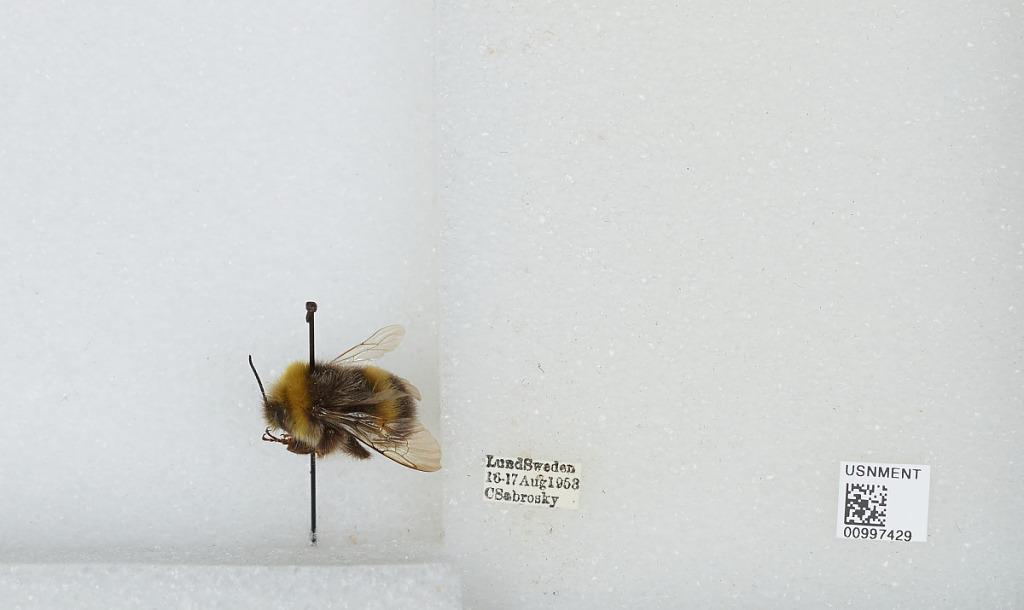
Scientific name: Bombus (Bombus) lucorum (Linnaeus)
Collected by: C. Sabrosky
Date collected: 1953-8-16
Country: Sweden
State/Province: Skåne
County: Lund
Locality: Lund
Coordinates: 55.7039, 13.195